Presidents of the United States on U.S. postage stamps

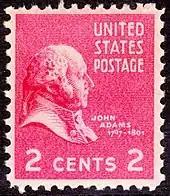

John Adams (October 30, 1735 – July 4, 1826) was the second president of the United States, serving from 1797 to 1801.